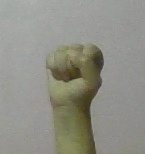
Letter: saad